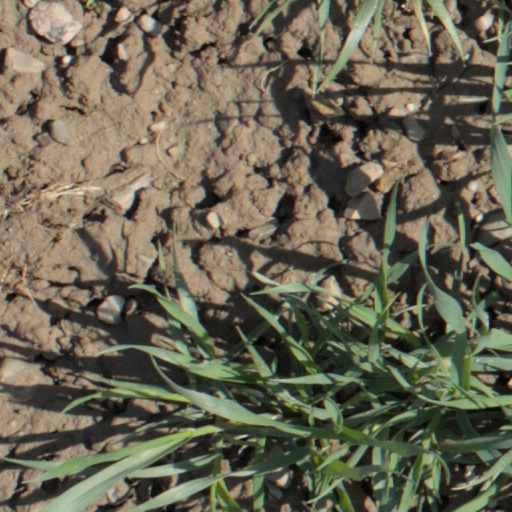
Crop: wheat